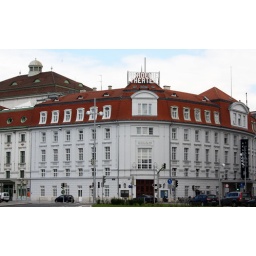
Akademie theater building in Vienna